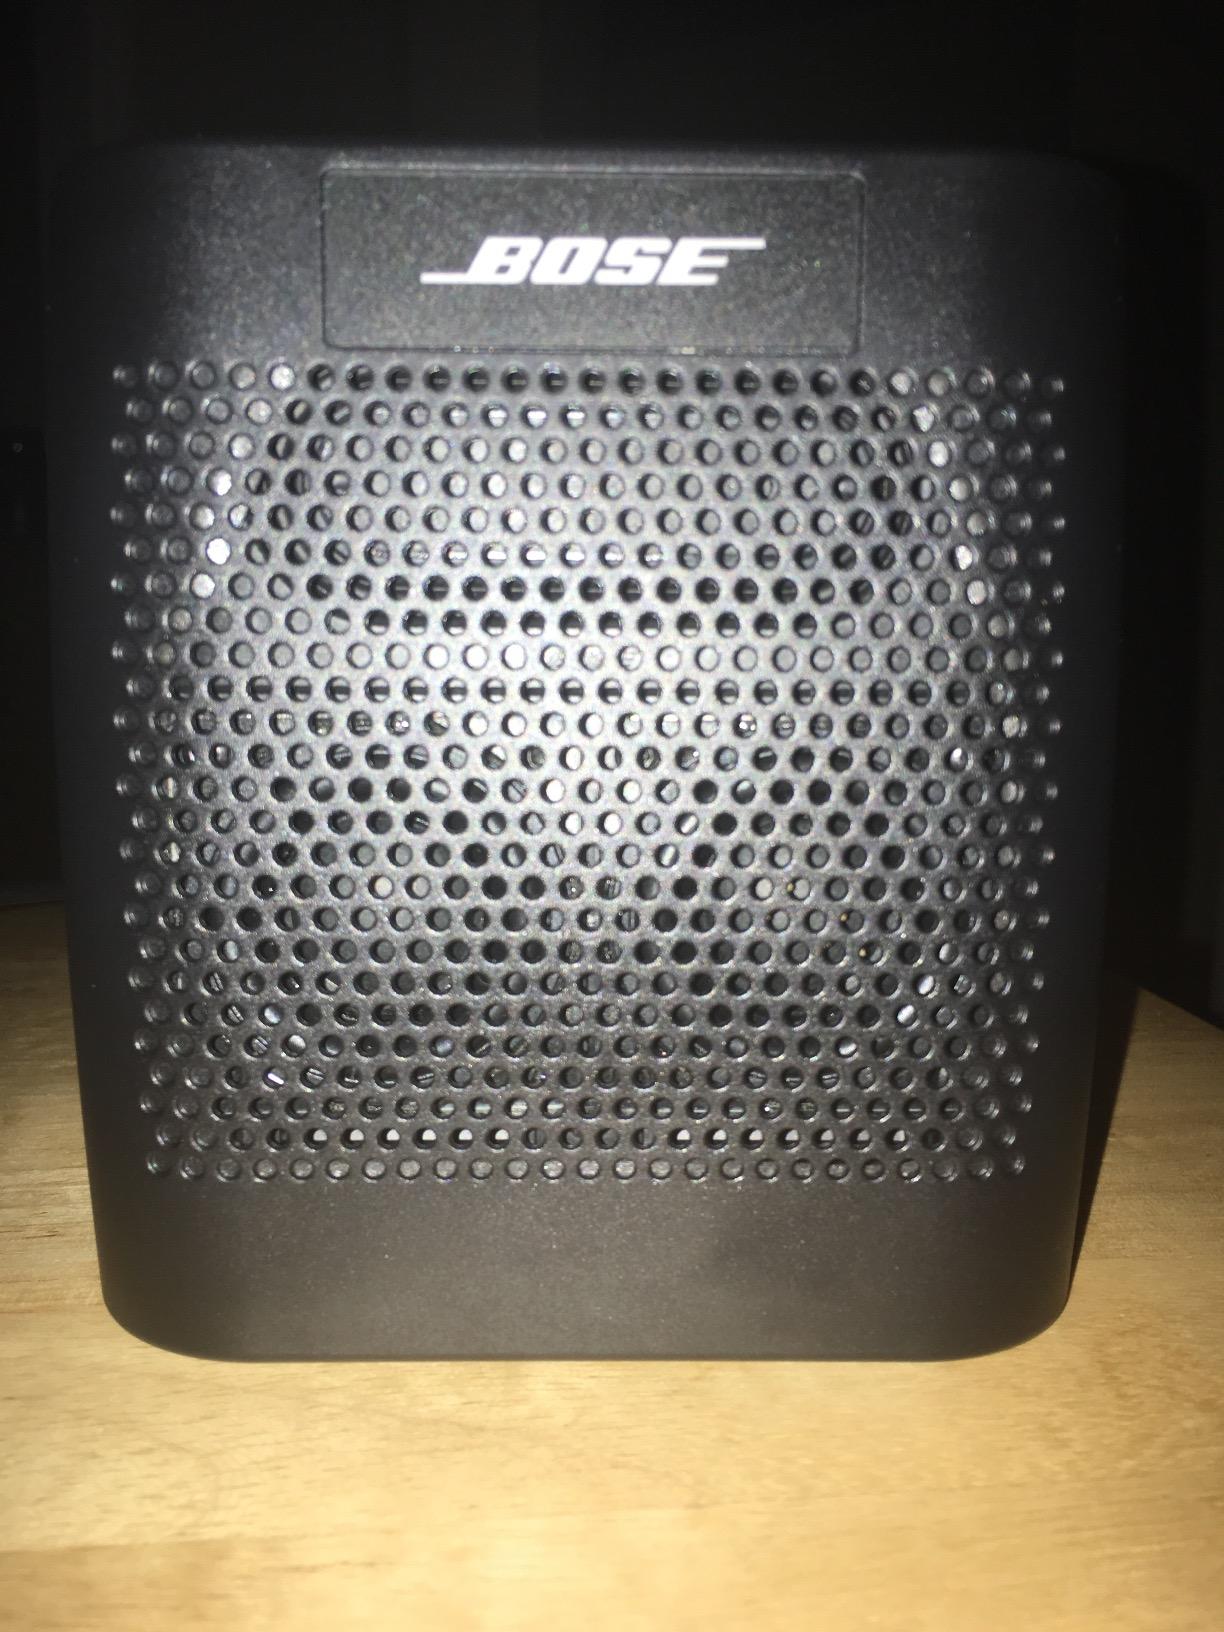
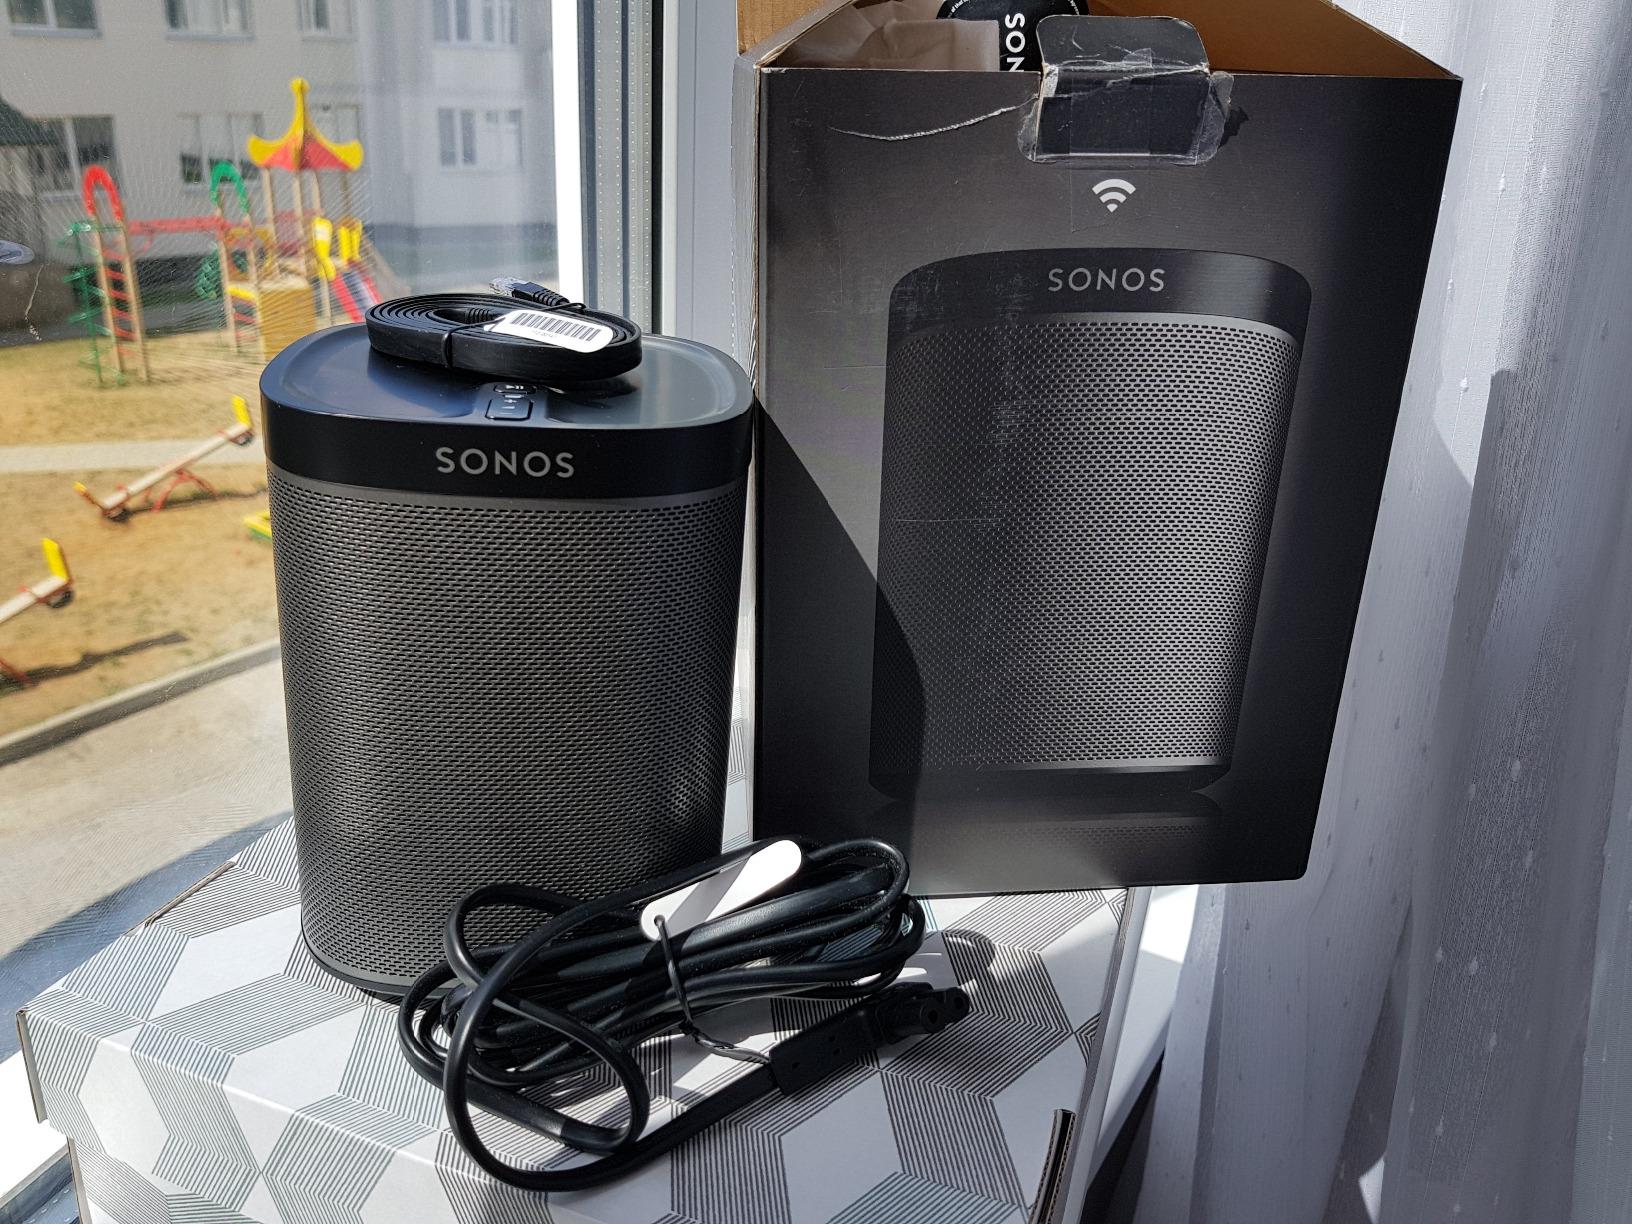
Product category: speaker
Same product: no